Schomberg Observation Tower

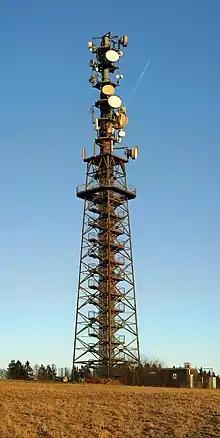

Schomberg Observation Tower is a German observation tower that was constructed in 2005 and was finished in 2006. It is a steel truss tower that is used for observation, at the same time, used for mobile phone services. The tower is 60 meters high, including the antenna. It has an observation deck in 30 meters height.